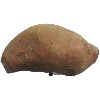
Label: Potato Sweet 1